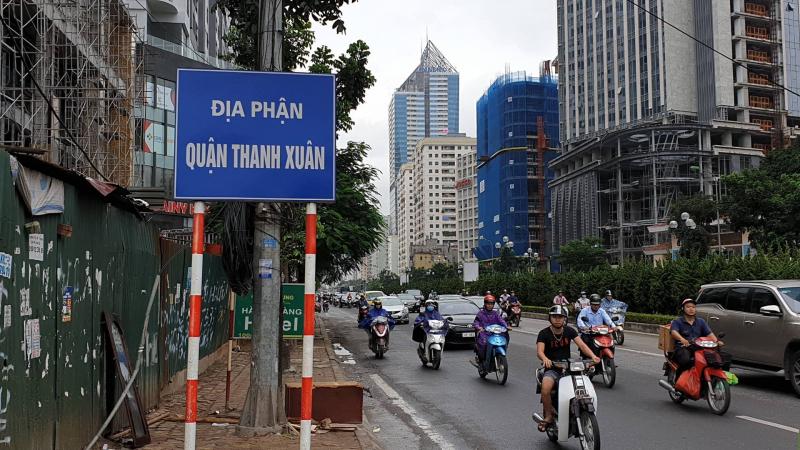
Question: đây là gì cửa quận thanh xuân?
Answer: đây là địa phận của huyện thanh xuân